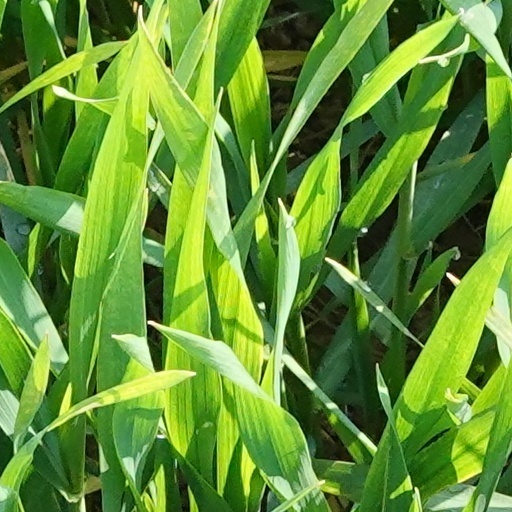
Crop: wheat